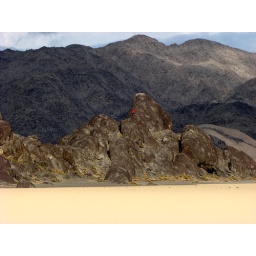
The orange shirt turned out to be a good choice for spotting him against the muted desert colors.